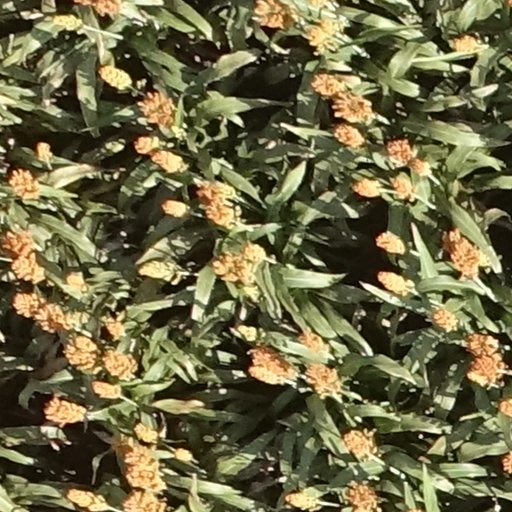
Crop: sorghum